Saint Barbara

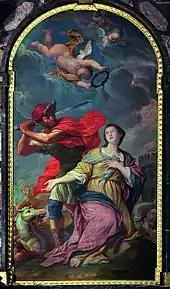
"The beheading of St. Barbara" by Giulio Quaglio the Younger (1721–1723)

The name of Saint Barbara was known in Rome in the 7th century; her cult can be traced to the 9th century, at first in the East. Since there is no mention of her in the earlier martyrologies, her historicity is considered doubtful.